Suicide

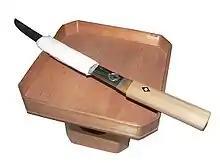
A "tantō" knife prepared for "seppuku" (abdomen-cutting)

The leading method of suicide varies among countries. The leading methods in different regions include hanging, pesticide poisoning, and firearms. These differences are believed to be in part due to availability of the different methods. A review of 56 countries found that hanging was the most common method in most of the countries, accounting for 53% of male suicides and 39% of female suicides.